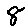
Label: 8